William Smith (Virginia governor)

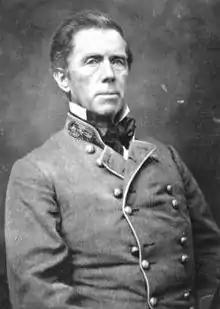
General William Smith

Smith served in the Confederate Congress in 1862 but returned to the 49th Virginia at the start of the Peninsula Campaign. He was wounded at the Battle of Seven Pines, and his regiment received favorable notice in his commander's report. During the Seven Days Battles, the regiment was lightly engaged, but he and his command again were described as having "characteristic coolness" and "fearlessness." He was known for expressing contempt for West Point graduates ("West P'inters") and their formal tactics, recommending common sense to his men instead of military education. He distinguished himself with his unorthodox field uniform, including a tall beaver hat and a blue cotton umbrella.